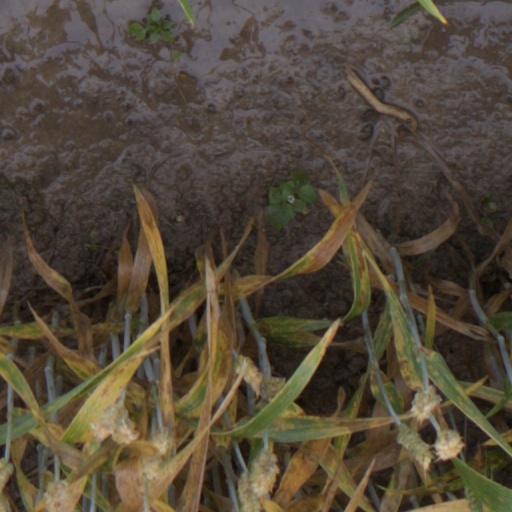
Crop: wheat